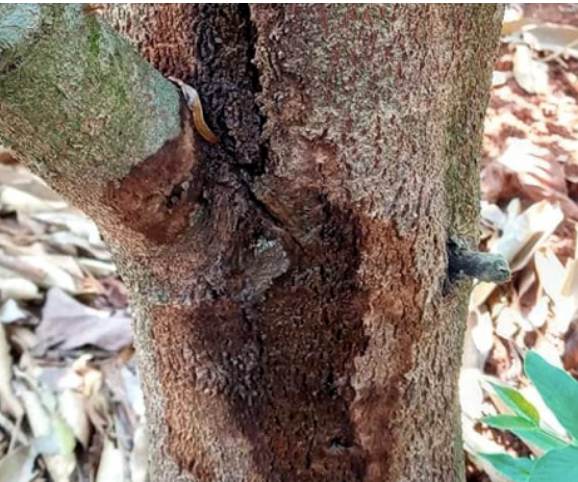
Label: stem_cracking_ gummosis